Muntanya Assolada

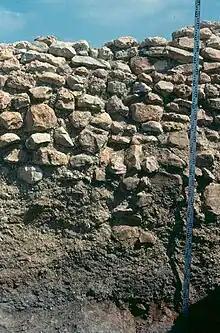
Wall area

The excavations carried out by the Servei d'Investigació Prehistòrica began in 1978 and continued until 1996, resuming again from 2004. The area currently excavated covers more than and corresponds to different room structures with anthropic deposits and evidences of the different activities developed there, such as occupation soils and abandonment episodes in which fire was detected, perhaps due to the combustion of materials accumulated by livestock stabling, and terracing of the slopes to gradually expand the surface of the village. In its upper part, can be seen a central street and departments on both sides. In one of them it has been documented a domestic oven for cooking bread or toasting cereals. And in the other, the entrance has stone steps.